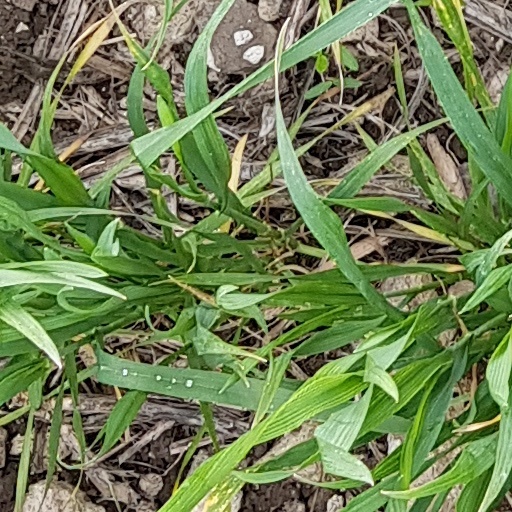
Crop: wheat